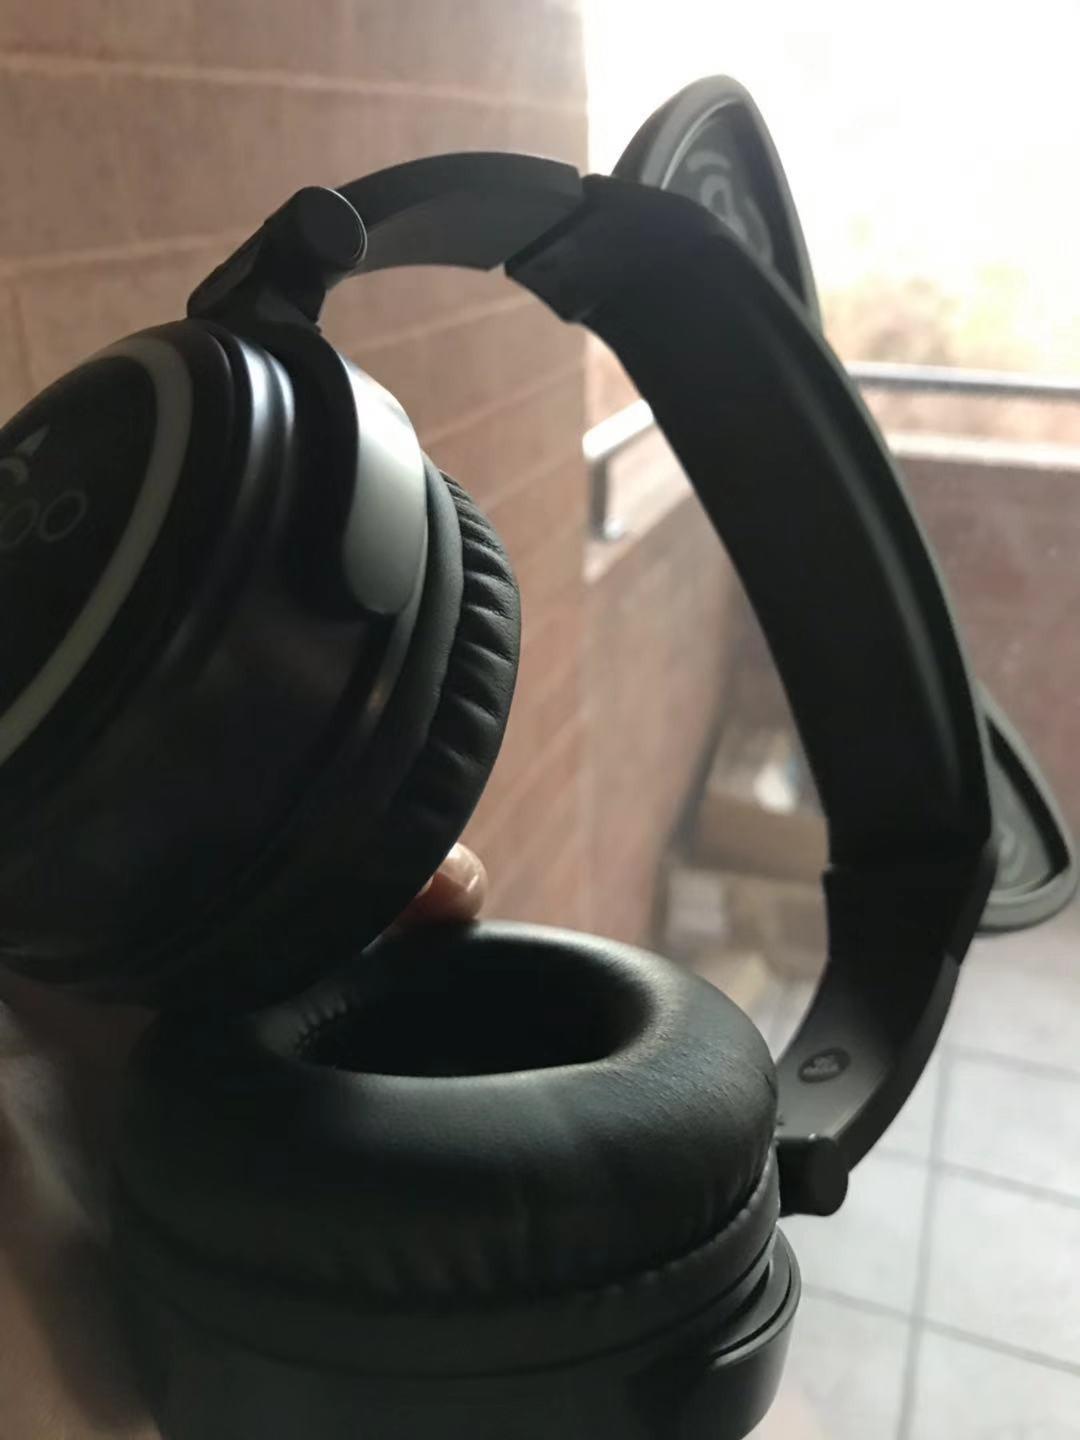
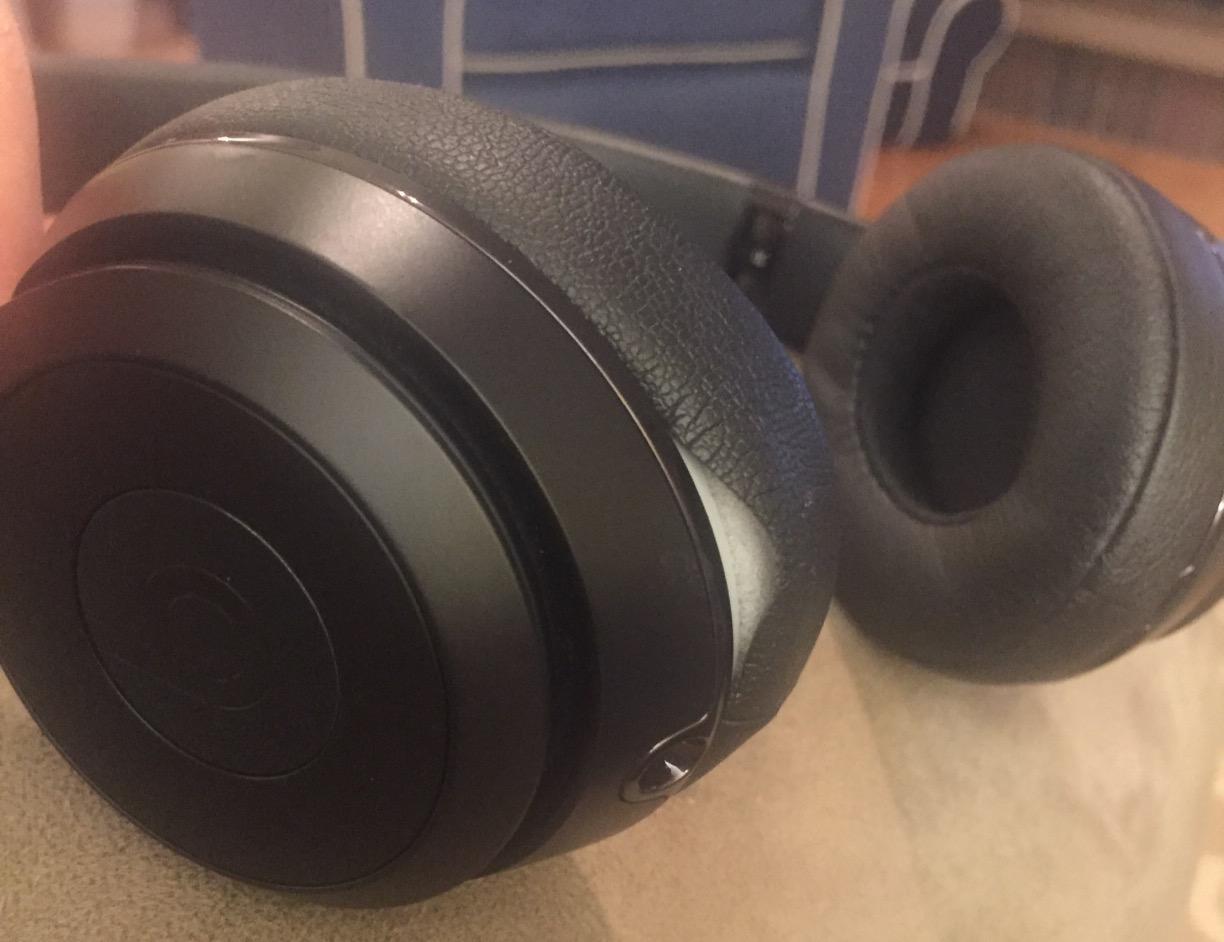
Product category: headphones
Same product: no